Overland Route (Union Pacific Railroad)

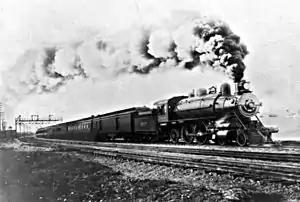
The Overland Limited leaving 16th Street station (Oakland), in 1906

The Overland Route was a train route operated jointly by the Union Pacific Railroad and the Central Pacific Railroad/Southern Pacific Railroad, between the eastern termini of Council Bluffs, Iowa, and Omaha, Nebraska, and the San Francisco Bay Area, over the grade of the first transcontinental railroad (also called the ""Pacific Railroad"") which opened on May 10, 1869. Passenger trains that operated over the line included the "Overland Flyer", later renamed the "Overland Limited", with its eastern terminal in Chicago.